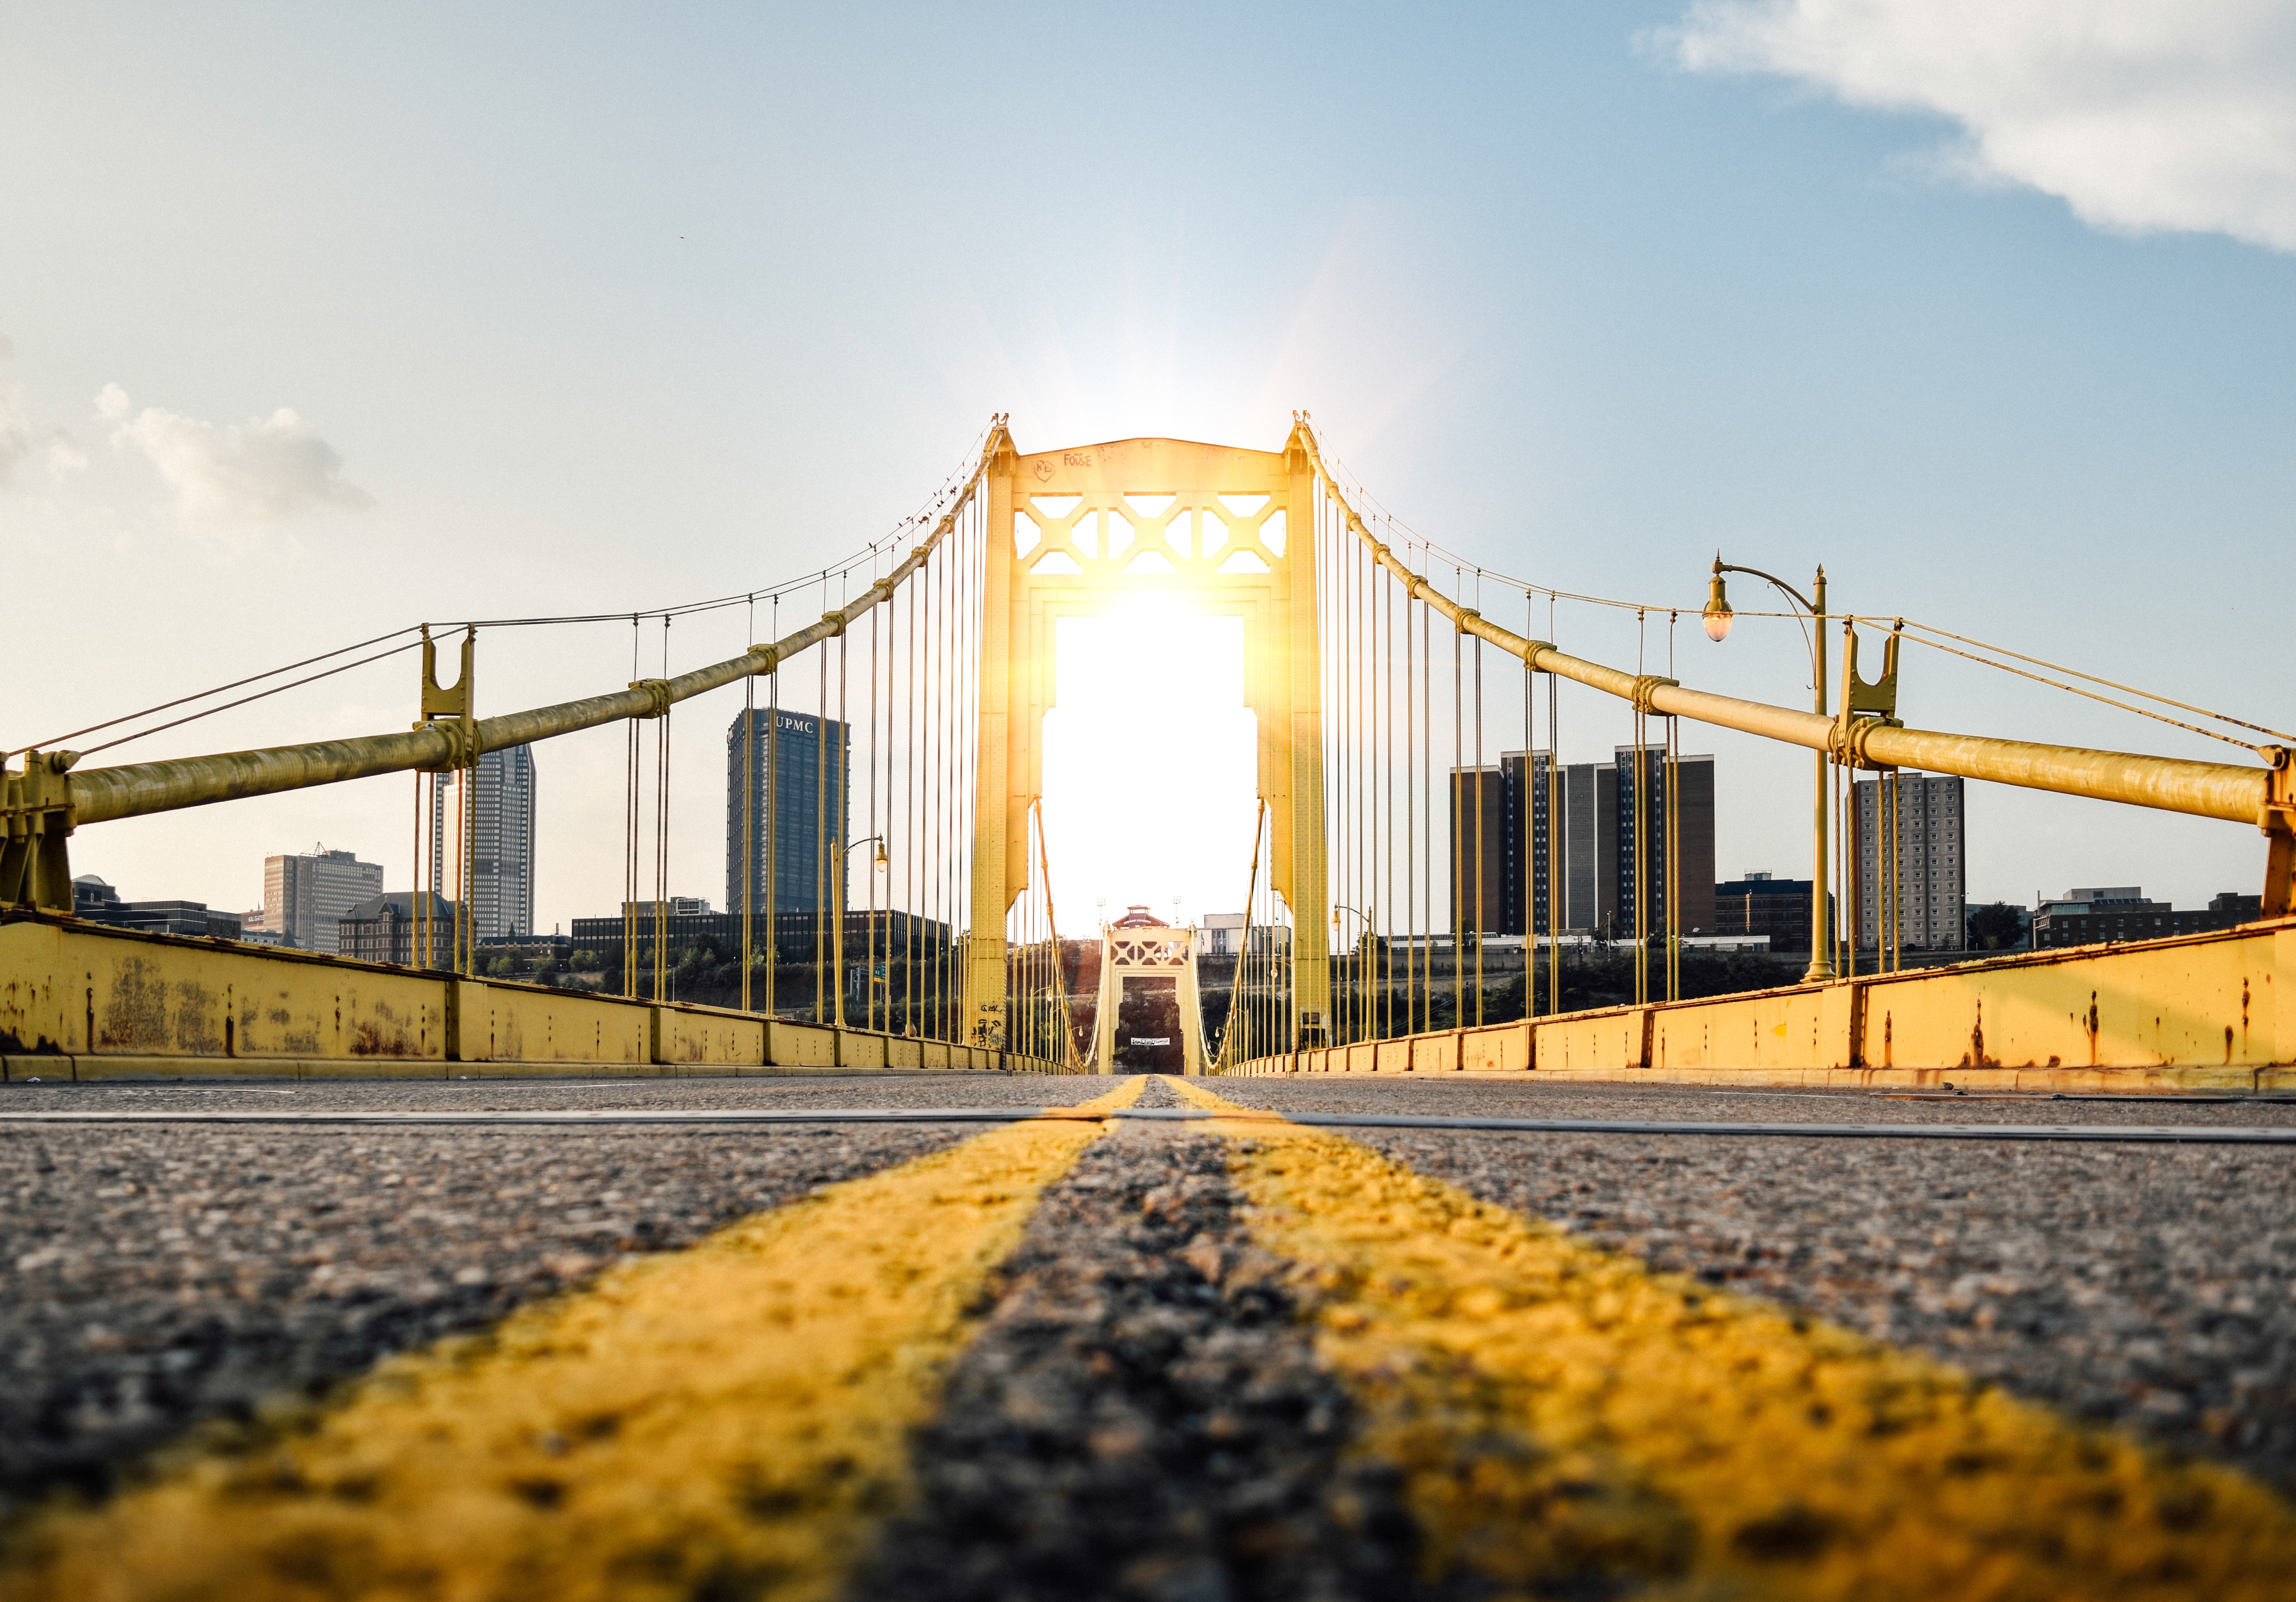
architecture, structure, bridge, sunlight, palace, travel, golden gate bridge, evening, golden, landmark, place of worship, roadway